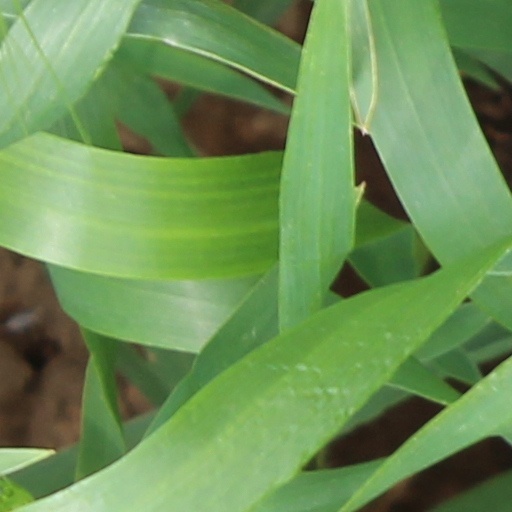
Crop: wheat